Canterbury Mounted Rifles Regiment

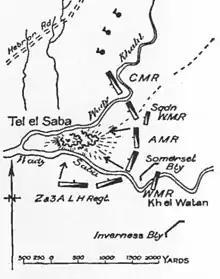
The attack on Tel el Saba

The regiment's involvement in the attack on Beersheba began at 18:00 on 30 October, when the ANZAC Mounted Division set off along the Wadi el Imshash towards the village. By 08:00 the brigade had reached its starting position at Bir Salim Irgeig, ready to begin their assault on Tel el Saba. Moving around the open Turkish flank they managed to approach the mound from the east. The regiment were to the right of the brigade line with the Auckland Mounted Rifles on their left. The regiment intended to move around and outflank the Turkish position from the north. Once the assault started they slowly moved up the hill, and eventually they passed the Wadi Khalil and were able to engage the rear of the Turkish position. Confronted by Turkish artillery and machine-gun fire coming from their north, they could advance no further. At 15:00 the Aucklanders managed to charge and capture the hill top. Elsewhere, Beersheba was captured following a mounted charge by the 4th Light Horse Brigade. The regiment's casualties during the battle were one dead and six wounded.